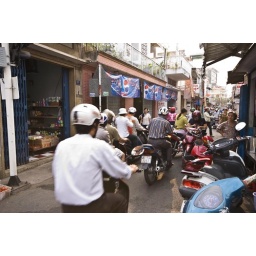
Side street in the morning near our house in Saigon.